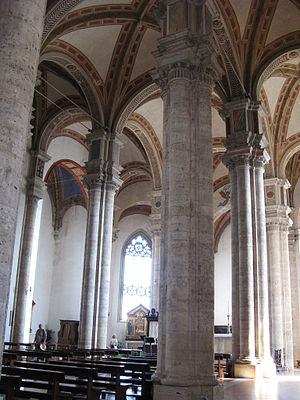
Une église-halle est une église dont le vaisseau central et les collatéraux sont de hauteur égale, et communiquent entre elles sur toute cette hauteur. Elle se caractérise aussi par des colonnes très élancées qui supportent directement les voûtes juxtaposées, et dont on a pu dire que, loin de diviser l'espace, elles l'élargissent ; il en résulte une certaine minceur des profils, une rigidité contrastant avec la complication des nervures des voûtes. Quant au vaisseau central, en l'absence des fenêtres hautes, il est éclairé indirectement par la lumière provenant des vaisseaux latéraux. L'église-halle se rapproche de la conception d'une vaste salle hypostyle voûtée.